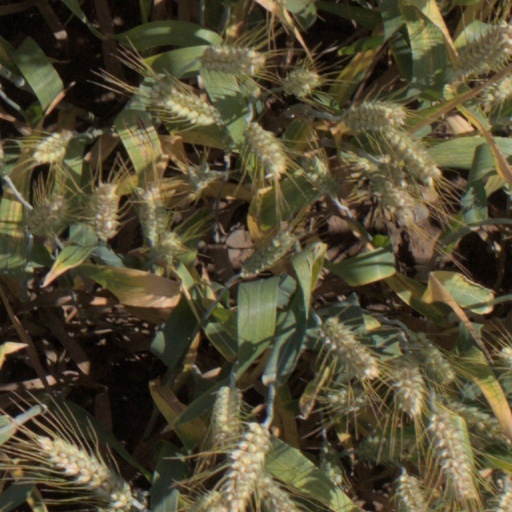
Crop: wheat